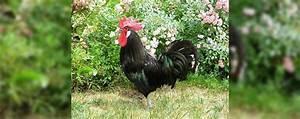
chicken